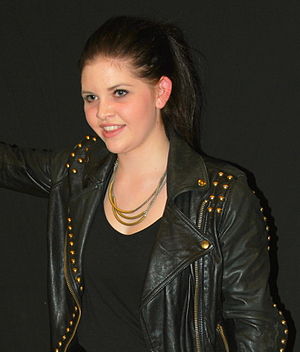
Line Larsen
Line i maj 2012. (Foto: Lars Schmidt)
Line Larsen, sangerinde og finalist i X Factor 2012. Her ved et arrangement i Sct. Mathias Centret i Viborg.
Line Dissing Karred Larsen, bedre kendt som Line, er en dansk sangerinde. I 2012 var hun finalist i talentkonkurrencen X Factor, hvor kun kom på andenpladsen efter Ida. Efterfølgende udgav hun singlen "Efter dig", og skrev kontrakt med Sony Music. Før X Factor var hun med i et band der hed Pointless. Hun har også før vundet Olivia sangstjerner i 2010.